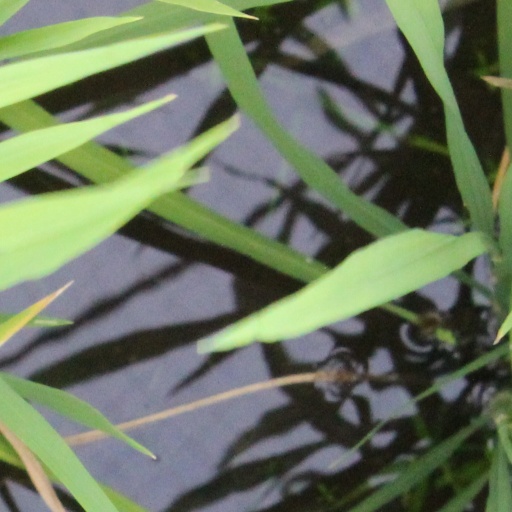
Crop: rice